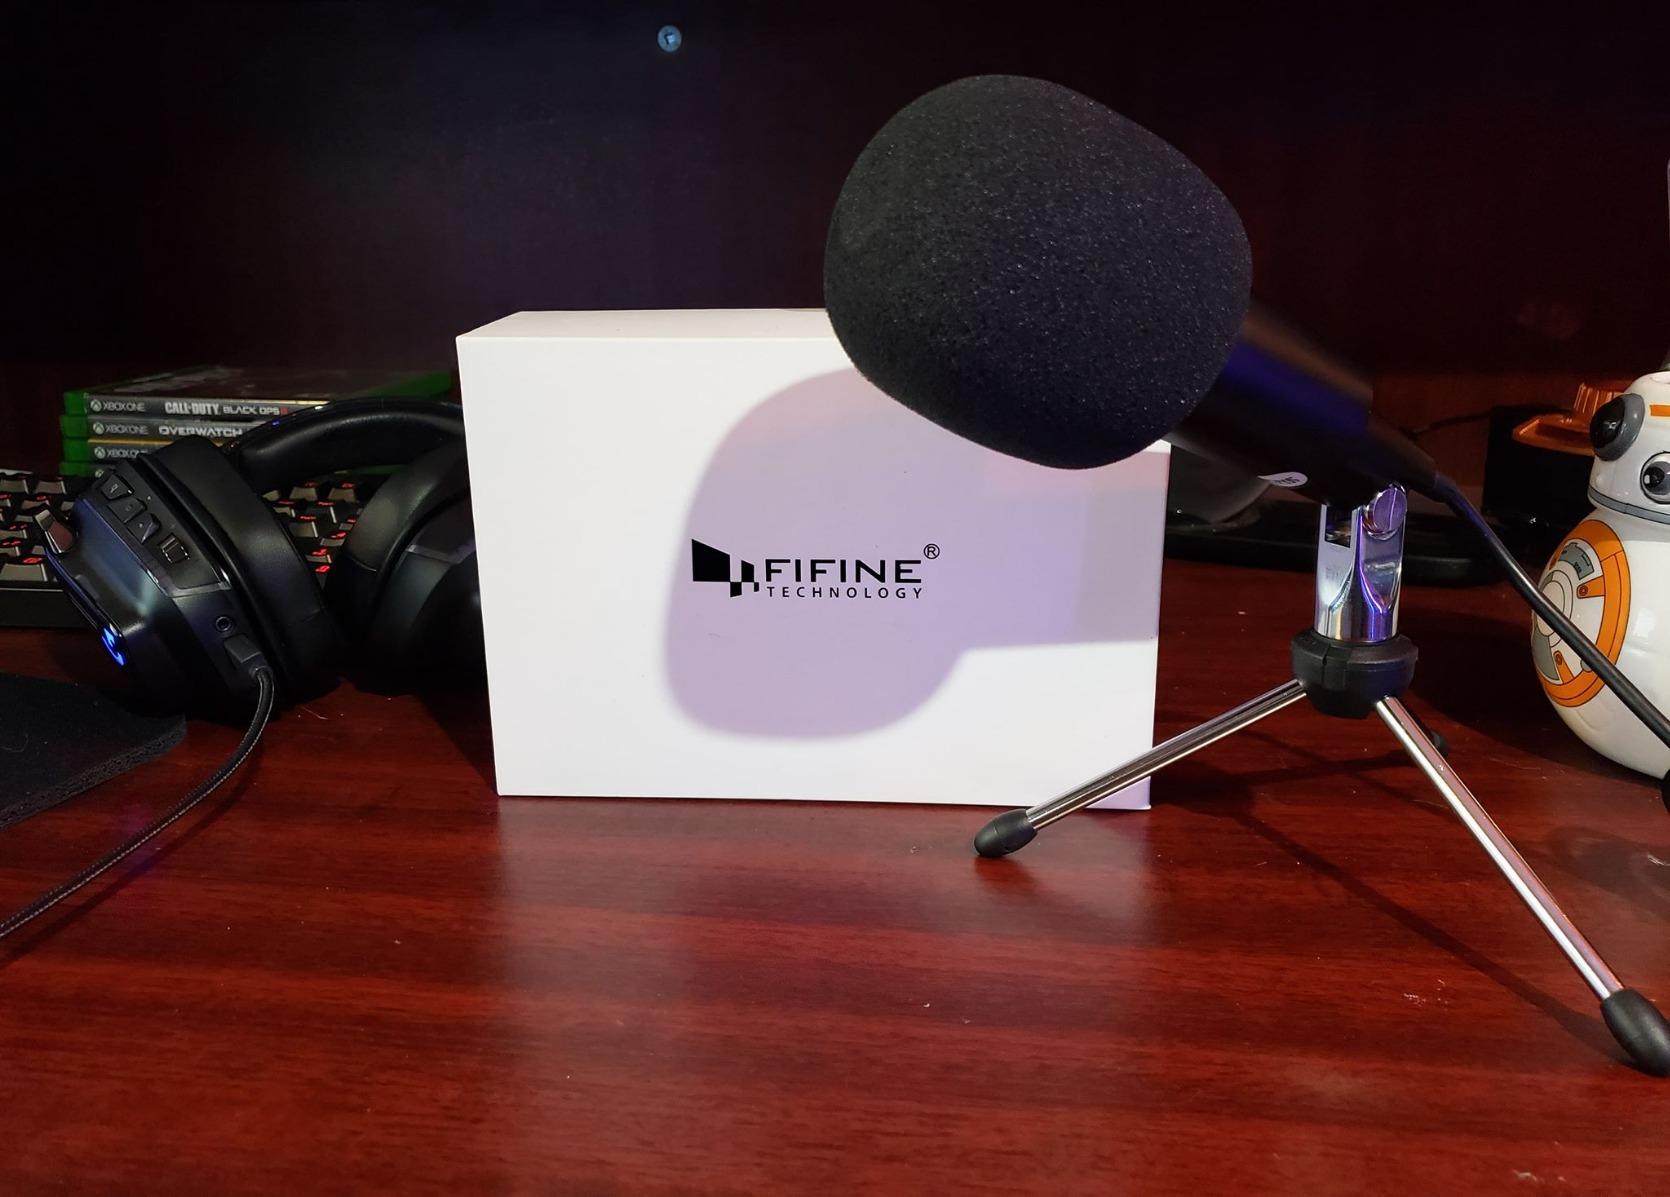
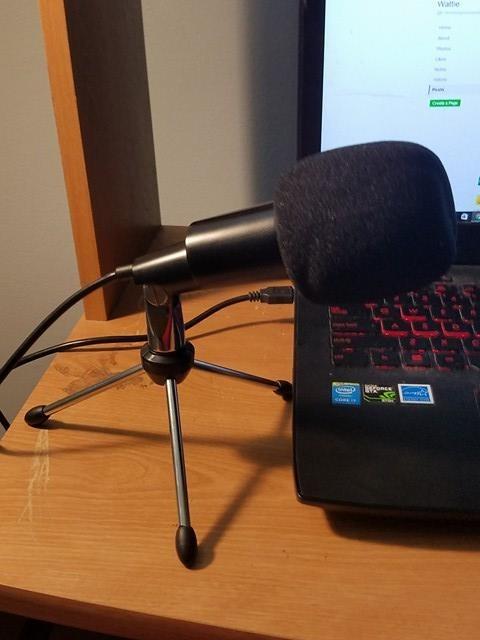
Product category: microphone
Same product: yes